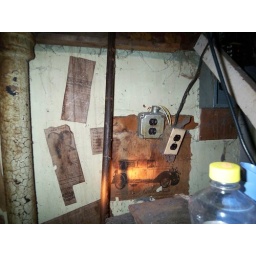
My grandpa had some old 1940s paper clippings on the walls in the basement.